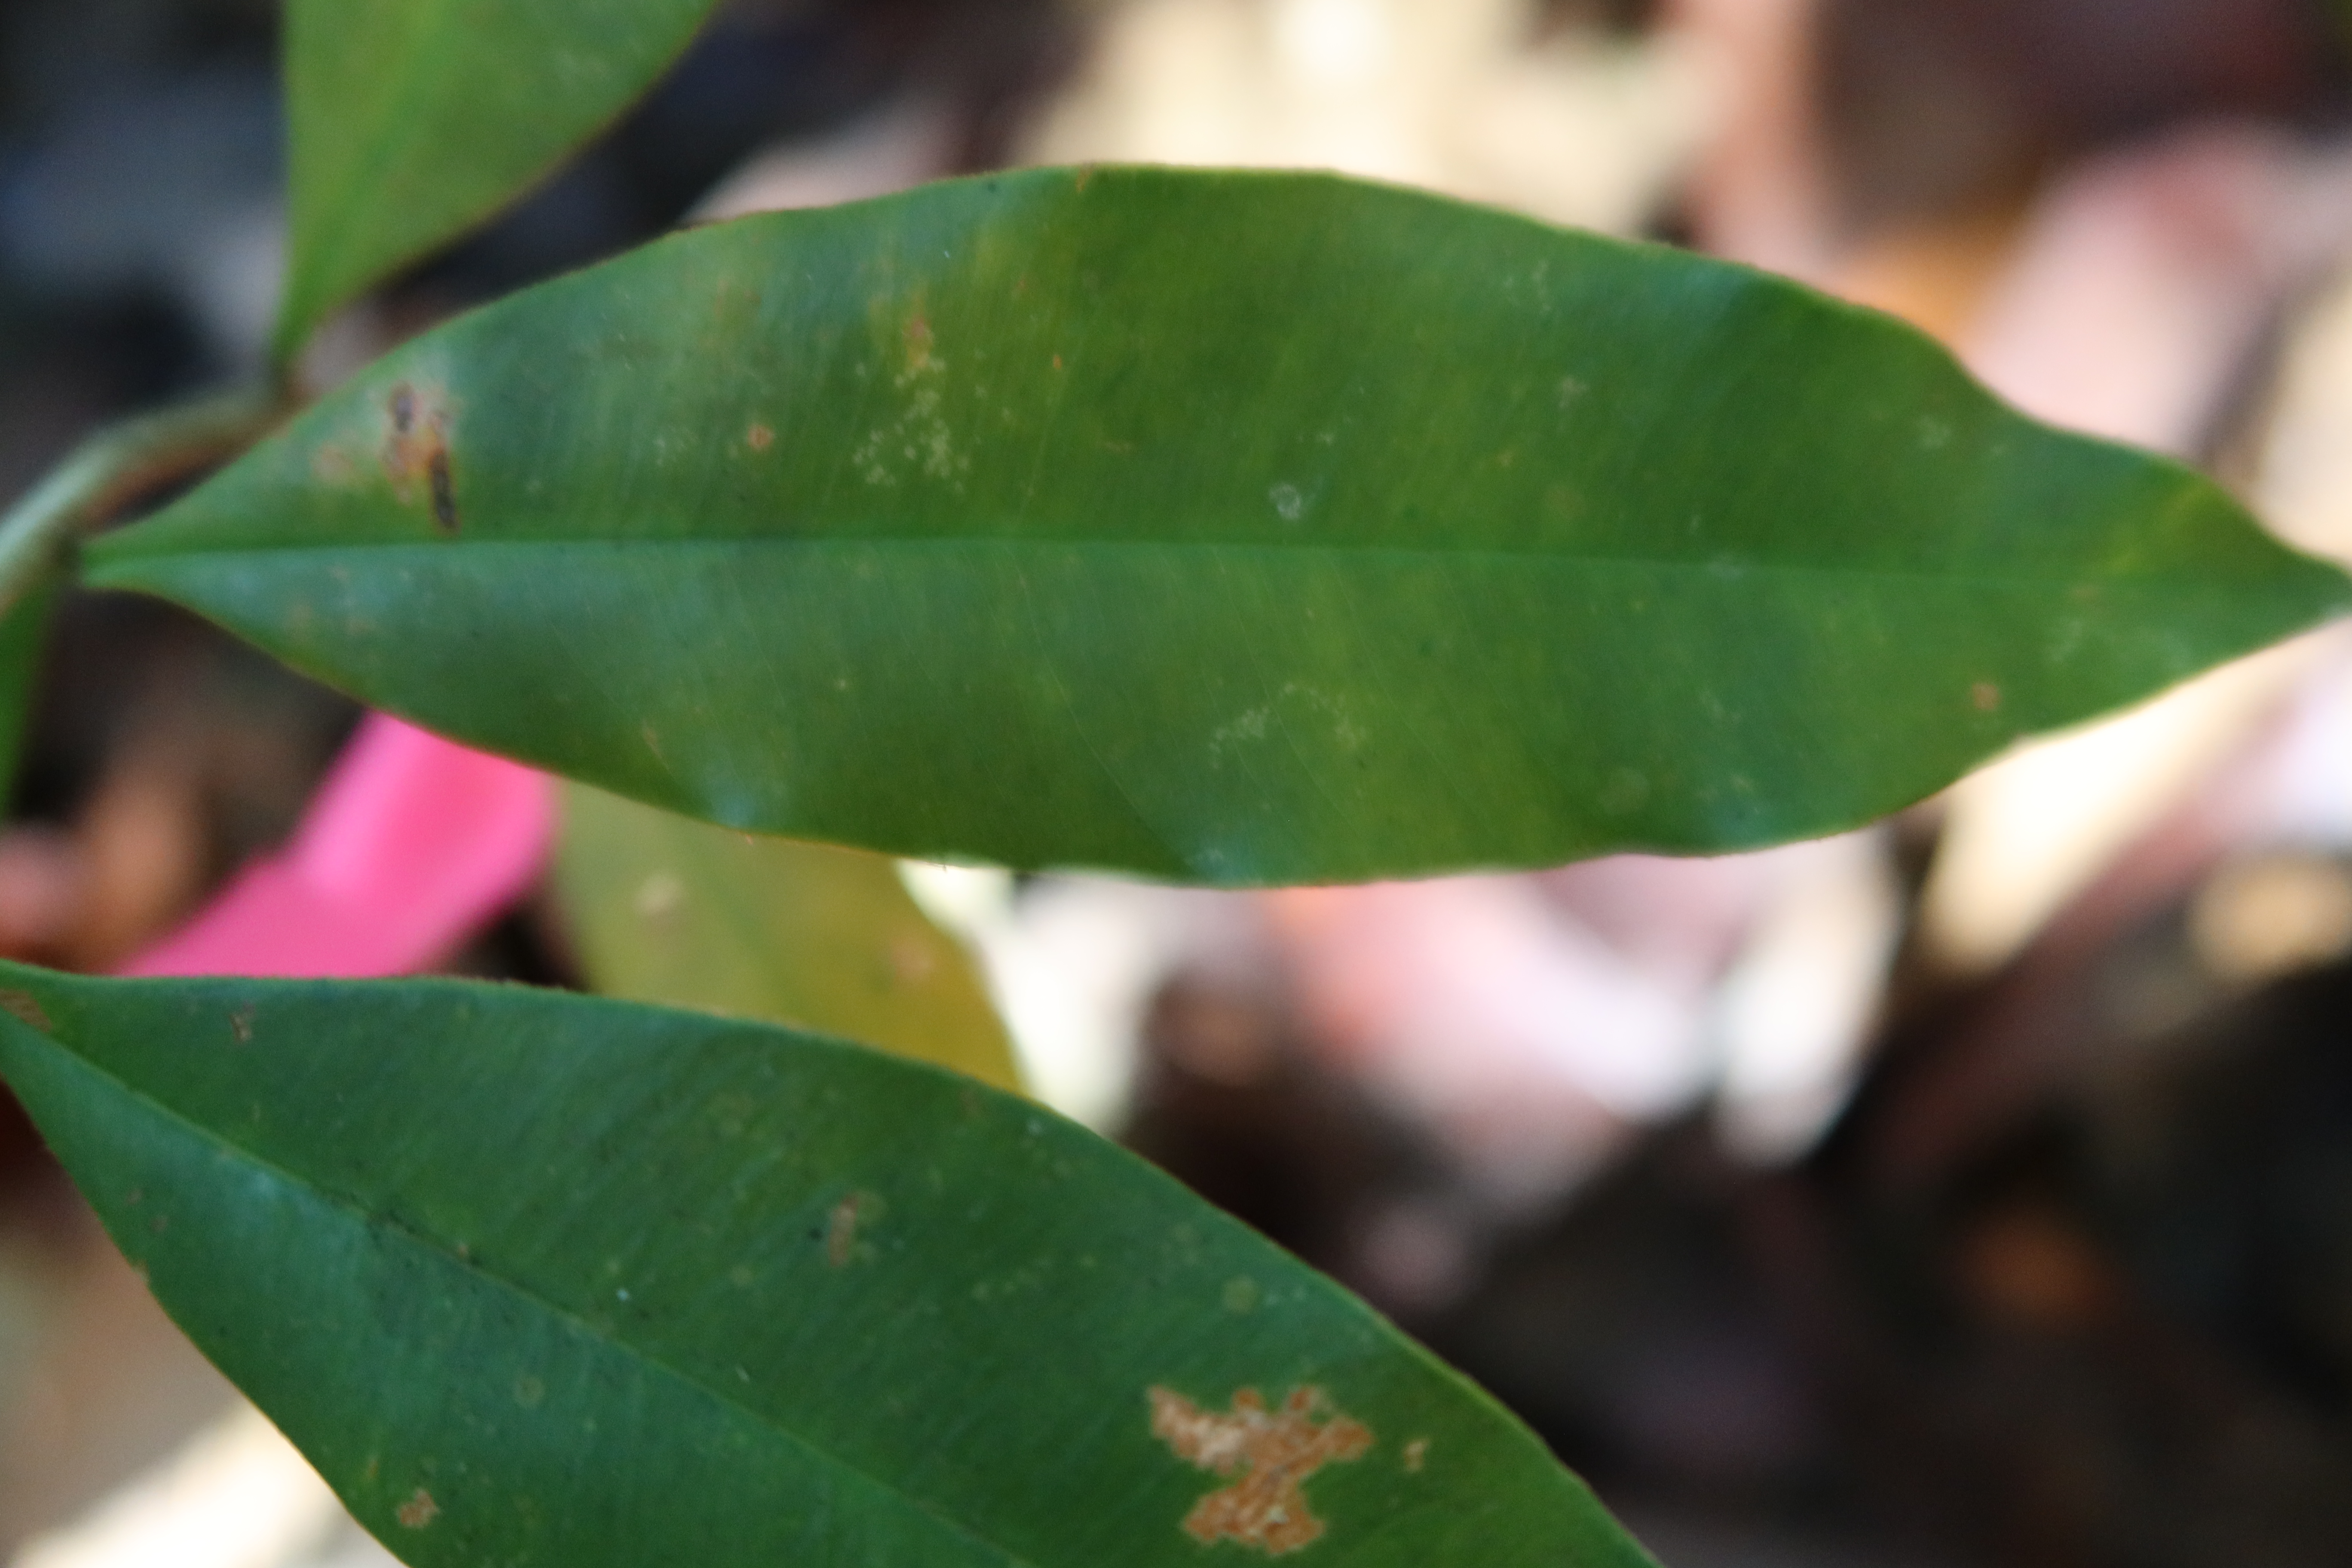
Label: Brown spots